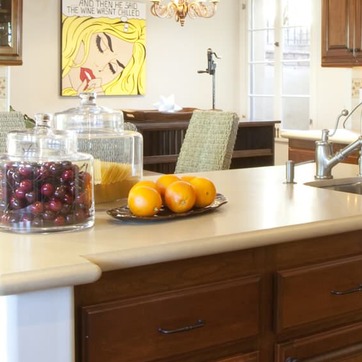
Material: food